Transit Equality Day

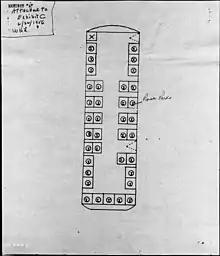
Seat layout on the bus where Parks sat, December 1, 1955

Rosa Parks (February 4, 1913 – October 24, 2005) was a seamstress by profession; she was also the secretary for the Montgomery chapter of the NAACP. Twelve years before her history-making arrest, Parks was stopped from boarding a city bus by driver James F. Blake, who ordered her to board at the back door and then drove off without her. Parks vowed never again to ride a bus driven by Blake. As a member of the NAACP, Parks was an investigator assigned to cases of sexual assault. In 1945, she was sent to Abbeville, Alabama, to investigate the gang rape of Recy Taylor. The protest that arose around the Taylor case was the first instance of a nationwide civil rights protest, and it laid the groundwork for the Montgomery bus boycott.